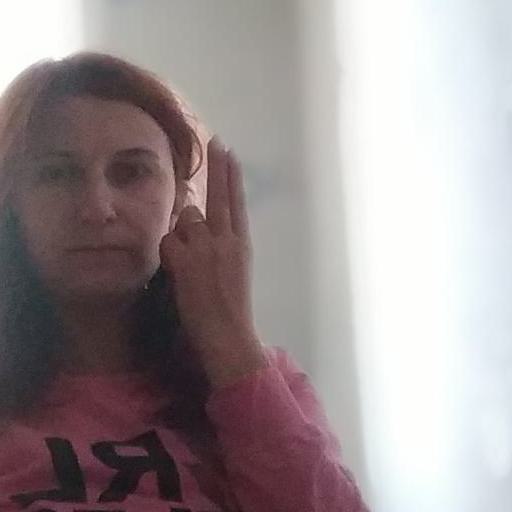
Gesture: two_up_inverted